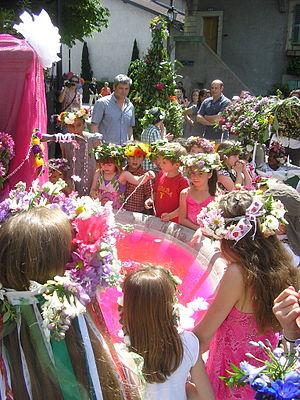
Cortège du «
Le Feuillu est une fête populaire et folklorique du canton de Genève en Suisse, se rattachant à l'antique tradition du Feuillu. Cette fête a lieu le premier dimanche de mai dans plusieurs communes genevoises. Elle est reconnue comme faisant partie du patrimoine immatériel du canton de Genève. Elle fait également partie des traditions vivantes de Suisse.